Legality Campaign

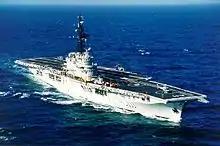
NAeL "Minas Gerais" (A-11)

Brizola imagined that the III Army commander's audience would be to inform him that "already the power is taken up there" and advise him to resign. For his part, Machado Lopes hoped to "request from the State Governor the necessary measures so that he would moderate the acts of revolutionary exaltation that he had been practicing, including the return of Rádio Guaíba". However, the general endorsed the legalist cause, agreeing with the governor on the necessity of Goulart's inauguration and thus breaking with his superior, the Minister of War.